Bicycle and motorcycle dynamics

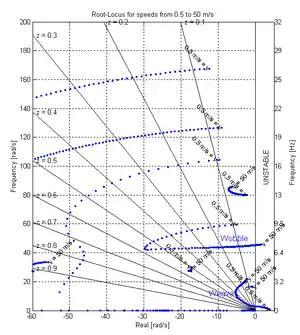
The same eigenvalues as in the figure above, but plotted on a root locus plot. Several additional oscillating modes are visible.

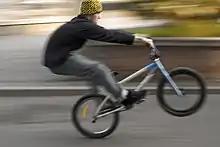
A bicyclist performing a wheelie.

"Wobble", "shimmy", "tank-slapper", "speed wobble", and "death wobble" are all words and phrases used to describe a rapid (4–10 Hz) oscillation of primarily just the front end (front wheel, fork, and handlebars). Also involved is the yawing of the rear frame which may contribute to the wobble when too flexible. This instability occurs mostly at high speed and is similar to that experienced by shopping cart wheels, airplane landing gear, and automobile front wheels. While wobble or shimmy can be easily remedied by adjusting speed, position, or grip on the handlebar, it can be fatal if left uncontrolled.